Swineyard Hall

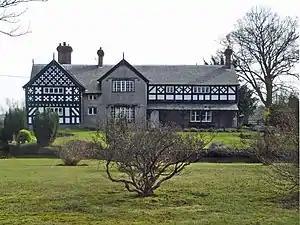
Swineyard Hall

Swineyard Hall is a moated country house in the parish of High Legh, Cheshire, England. It was built in the 16th century, with additions made in the 19th century, and is still partly moated. The house is constructed partly in timber framing with rendered brick infill, and partly in stone on a brick plinth. The house has two storeys and an H-shaped plan. The left hand wing of the entrance front is timber-framed, and includes close studding. The house is recorded in the National Heritage List for England as a designated Grade II* listed building. The moated site on which the house stands is a Scheduled Monument.